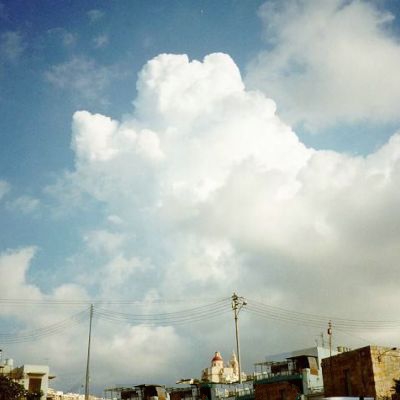
Cloud type: Stratocumulus (Sc)